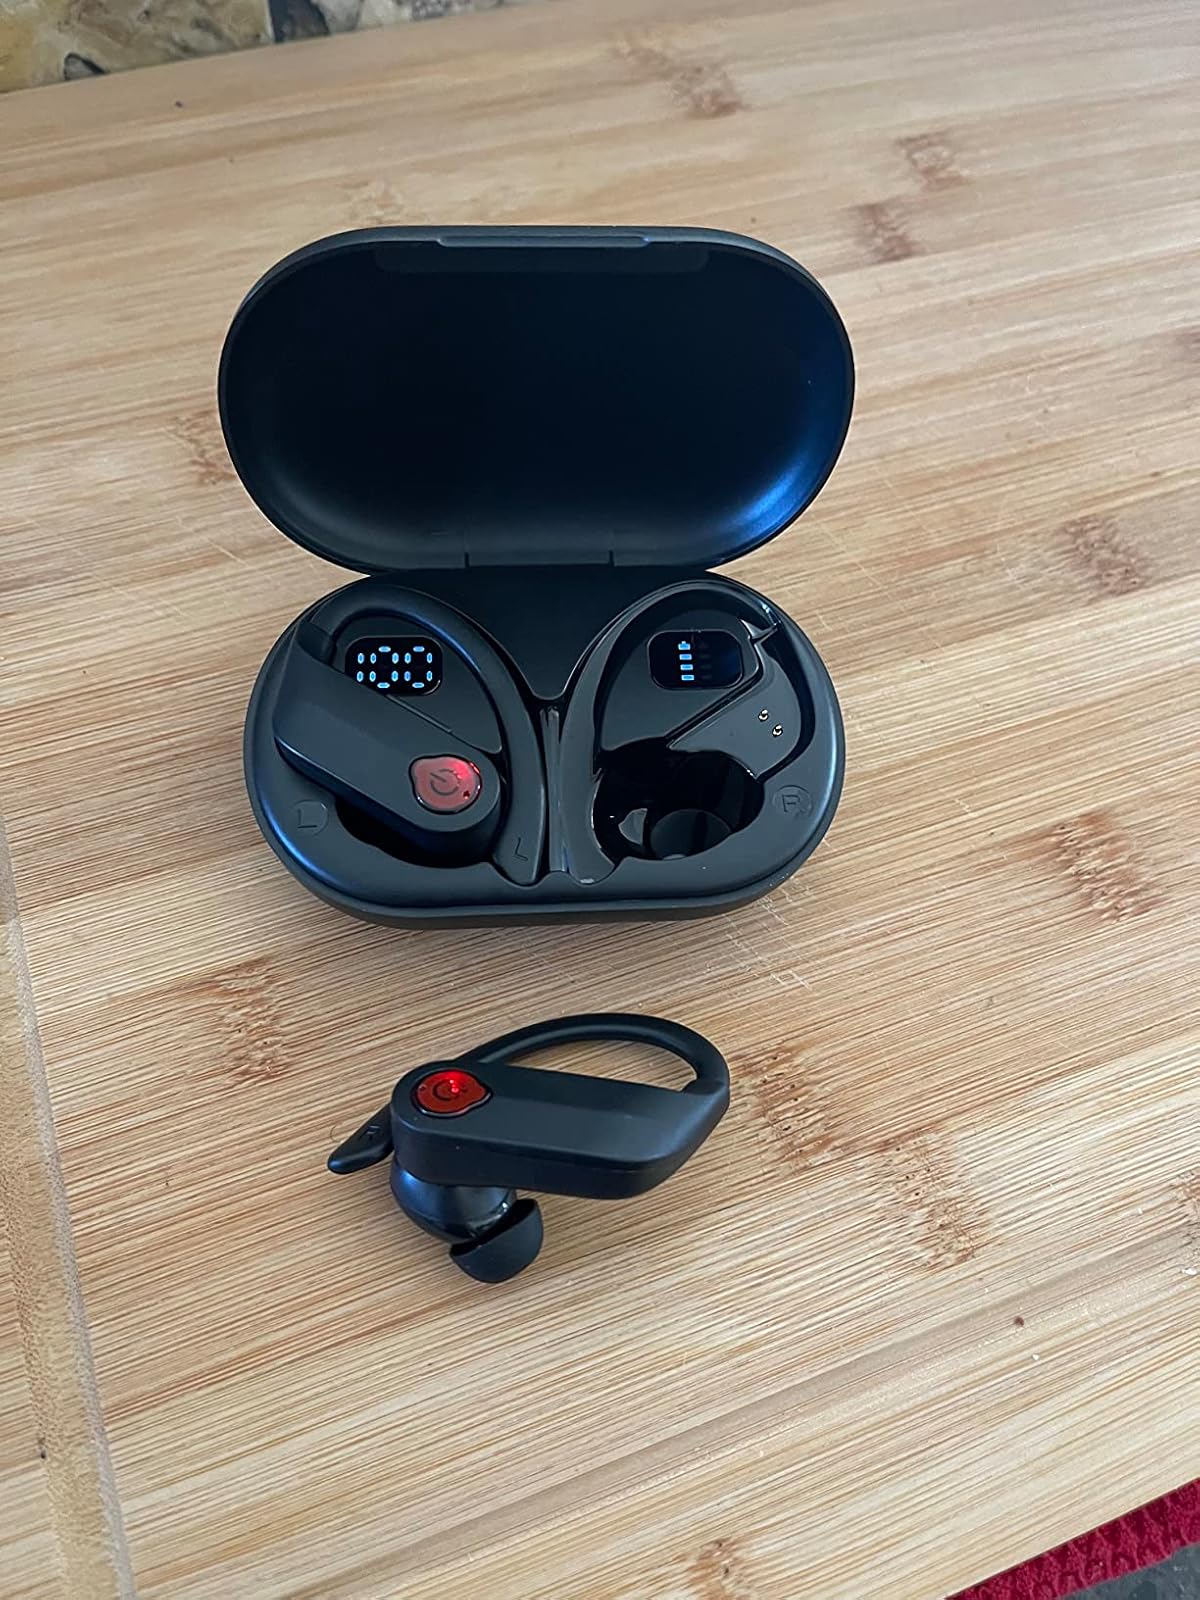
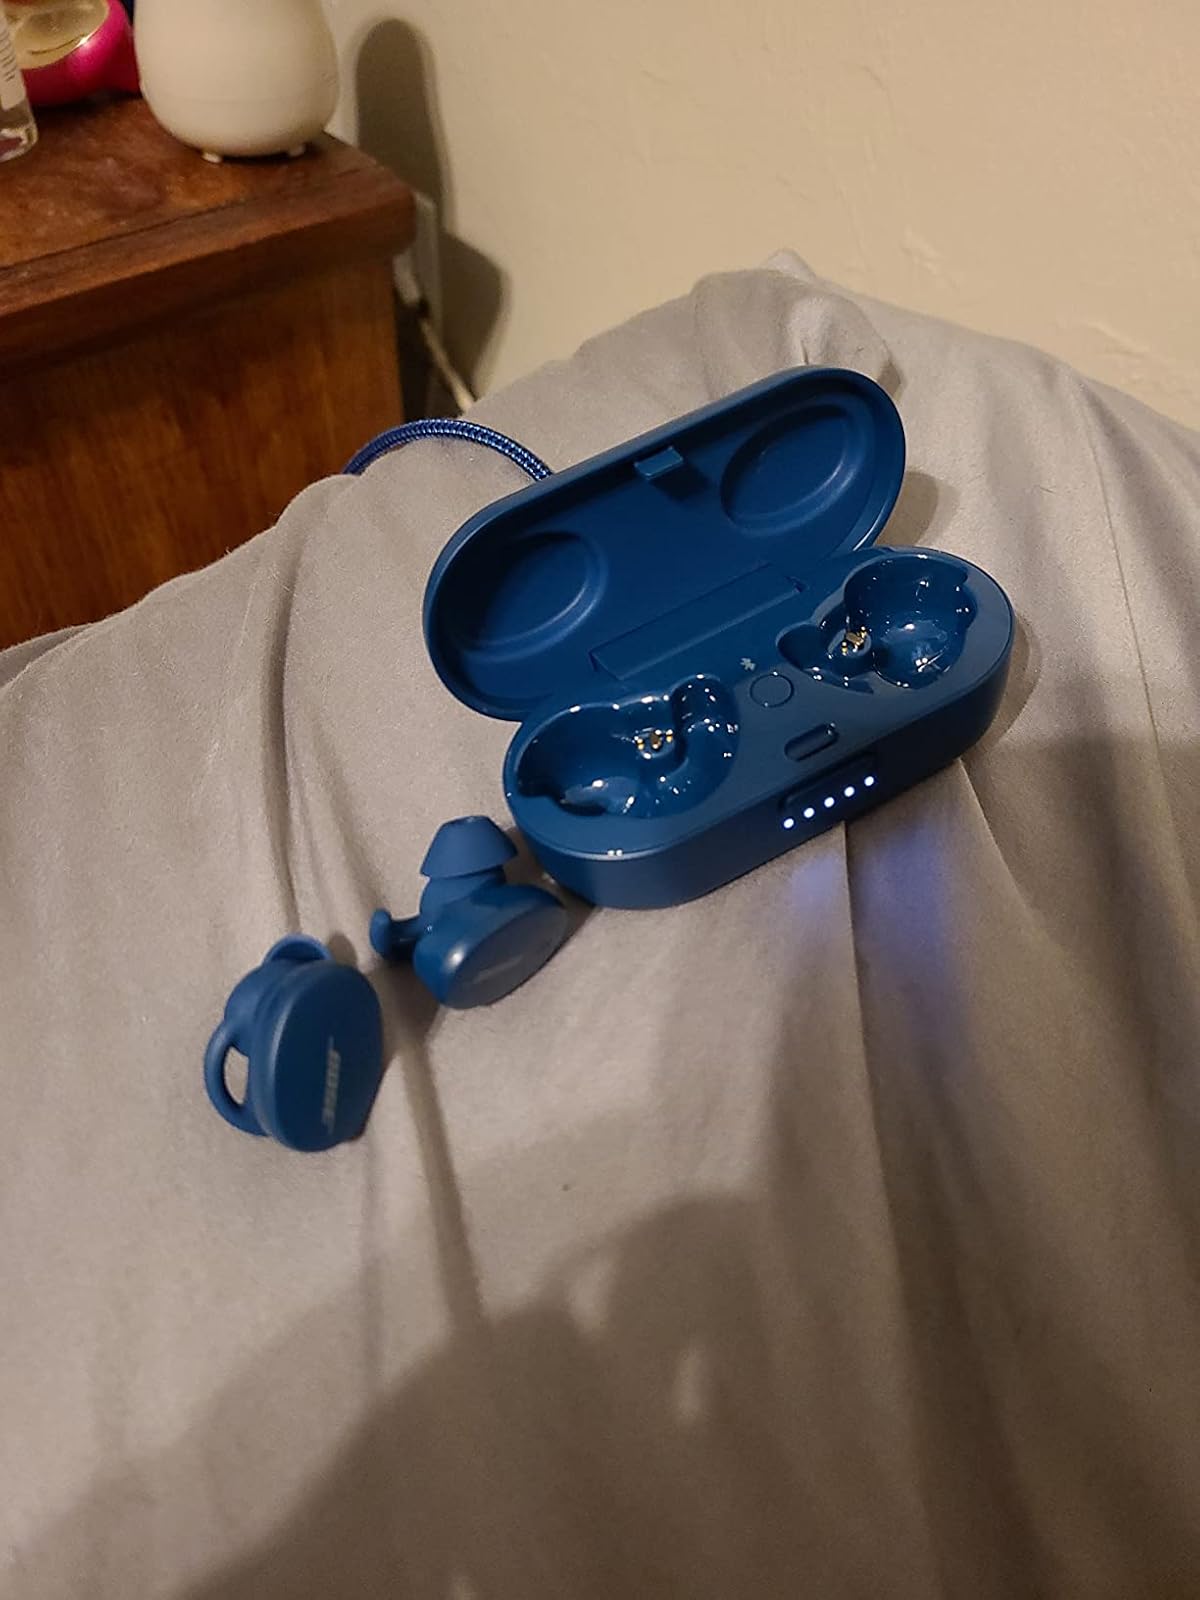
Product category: earbuds
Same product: no